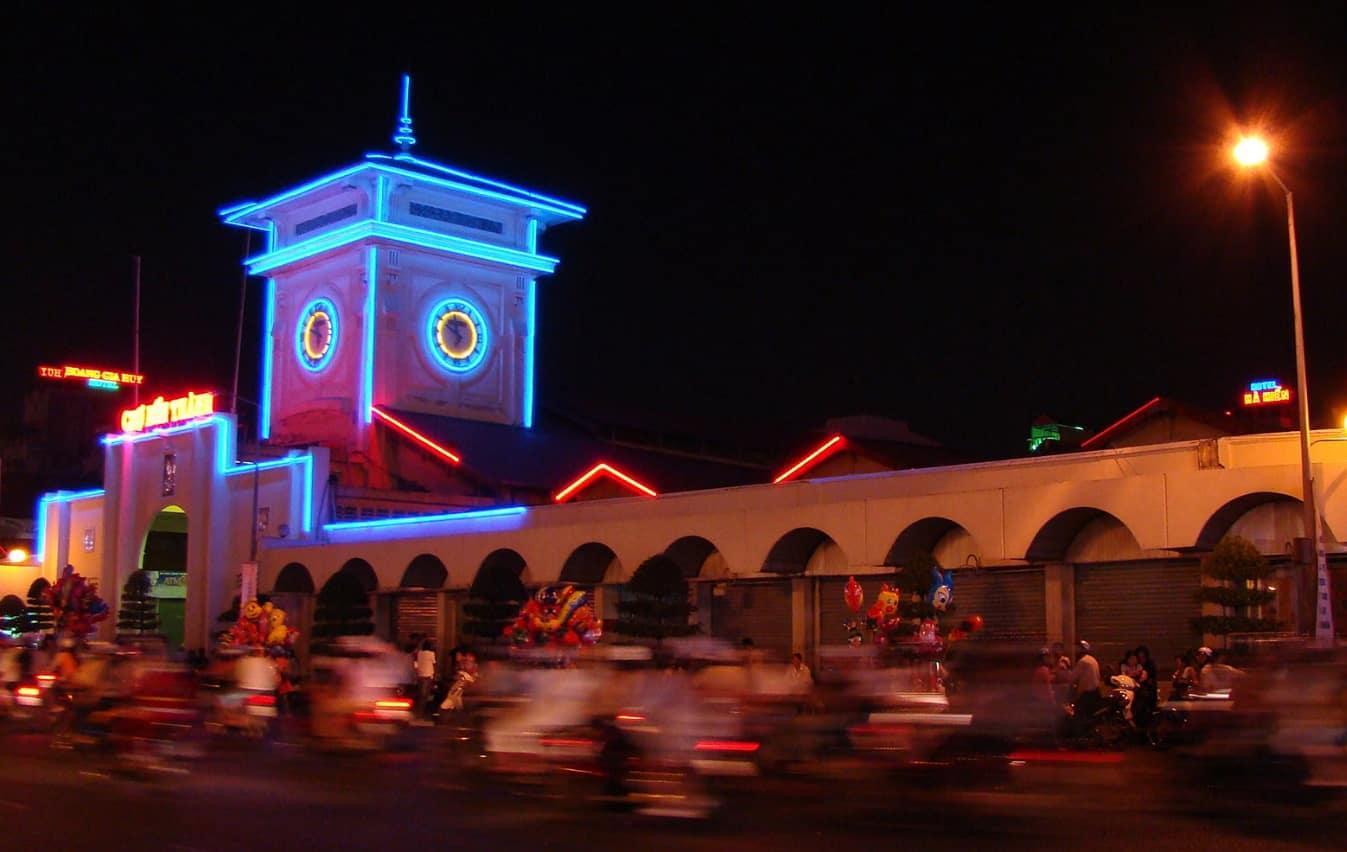
có một ngọn tháp xuất hiện ở phía trên của toà nhà